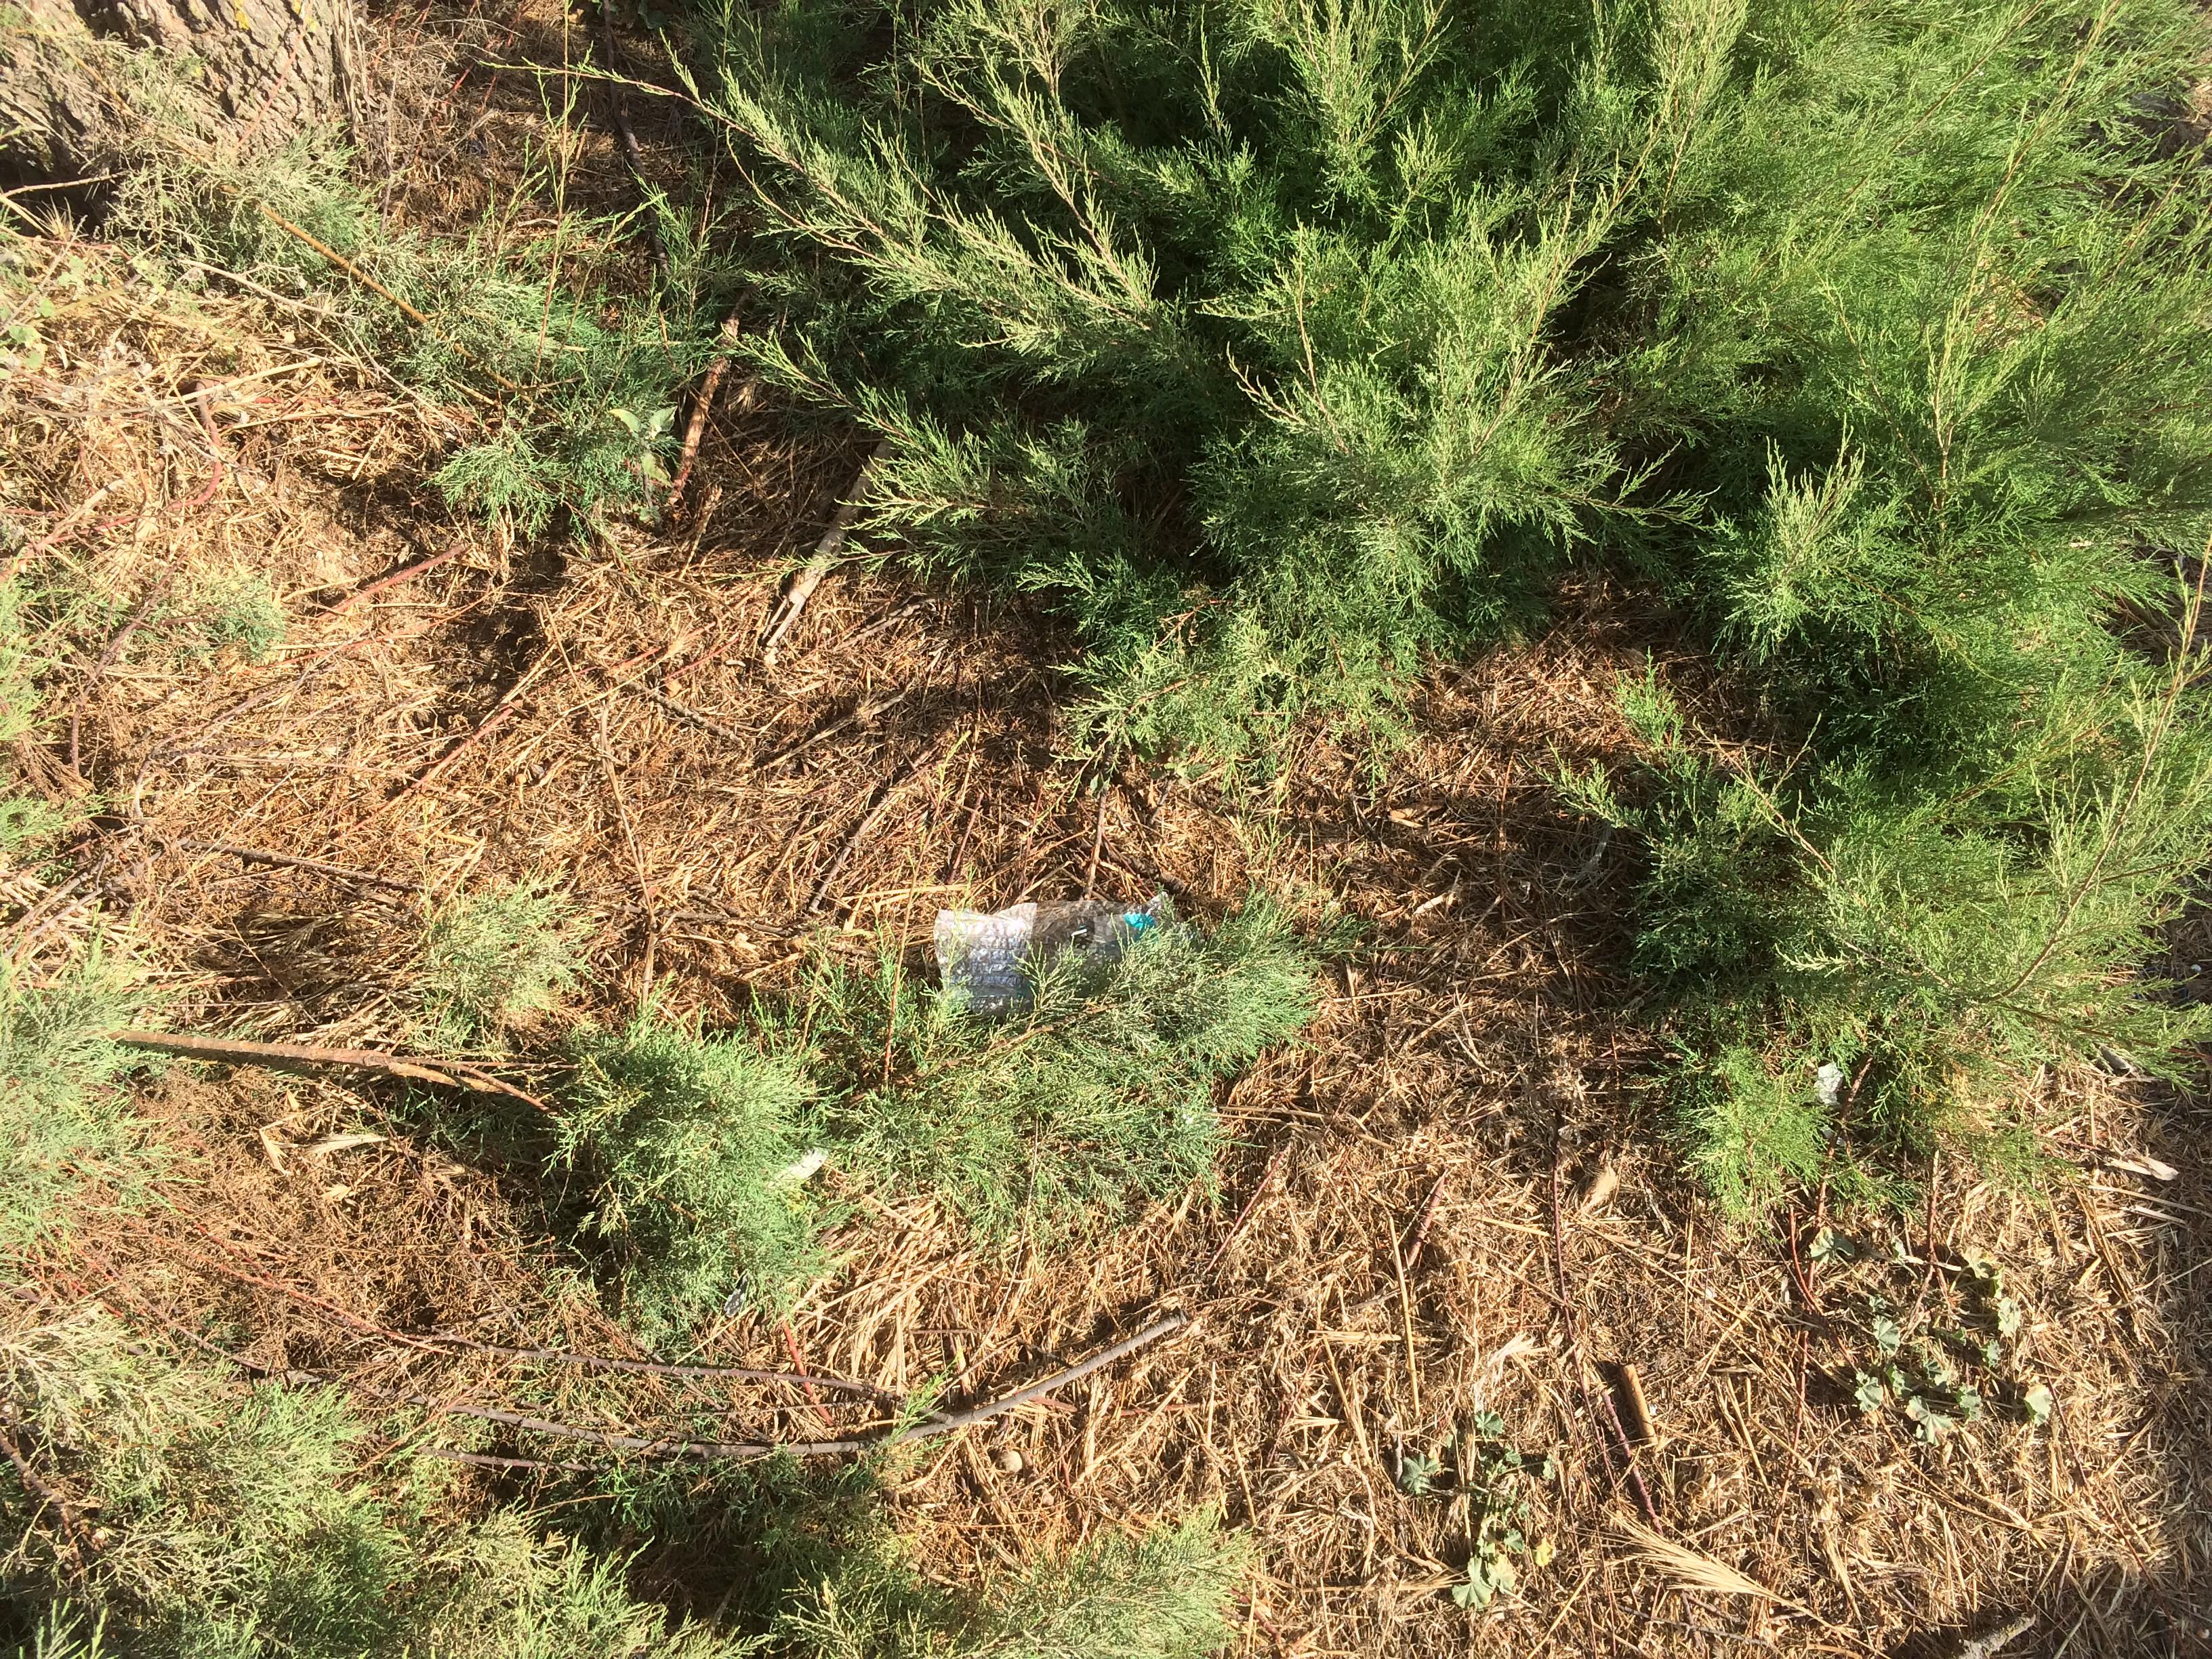
Object: Plastic film (Plastic bag & wrapper)

Object: Unlabeled litter (Unlabeled litter)